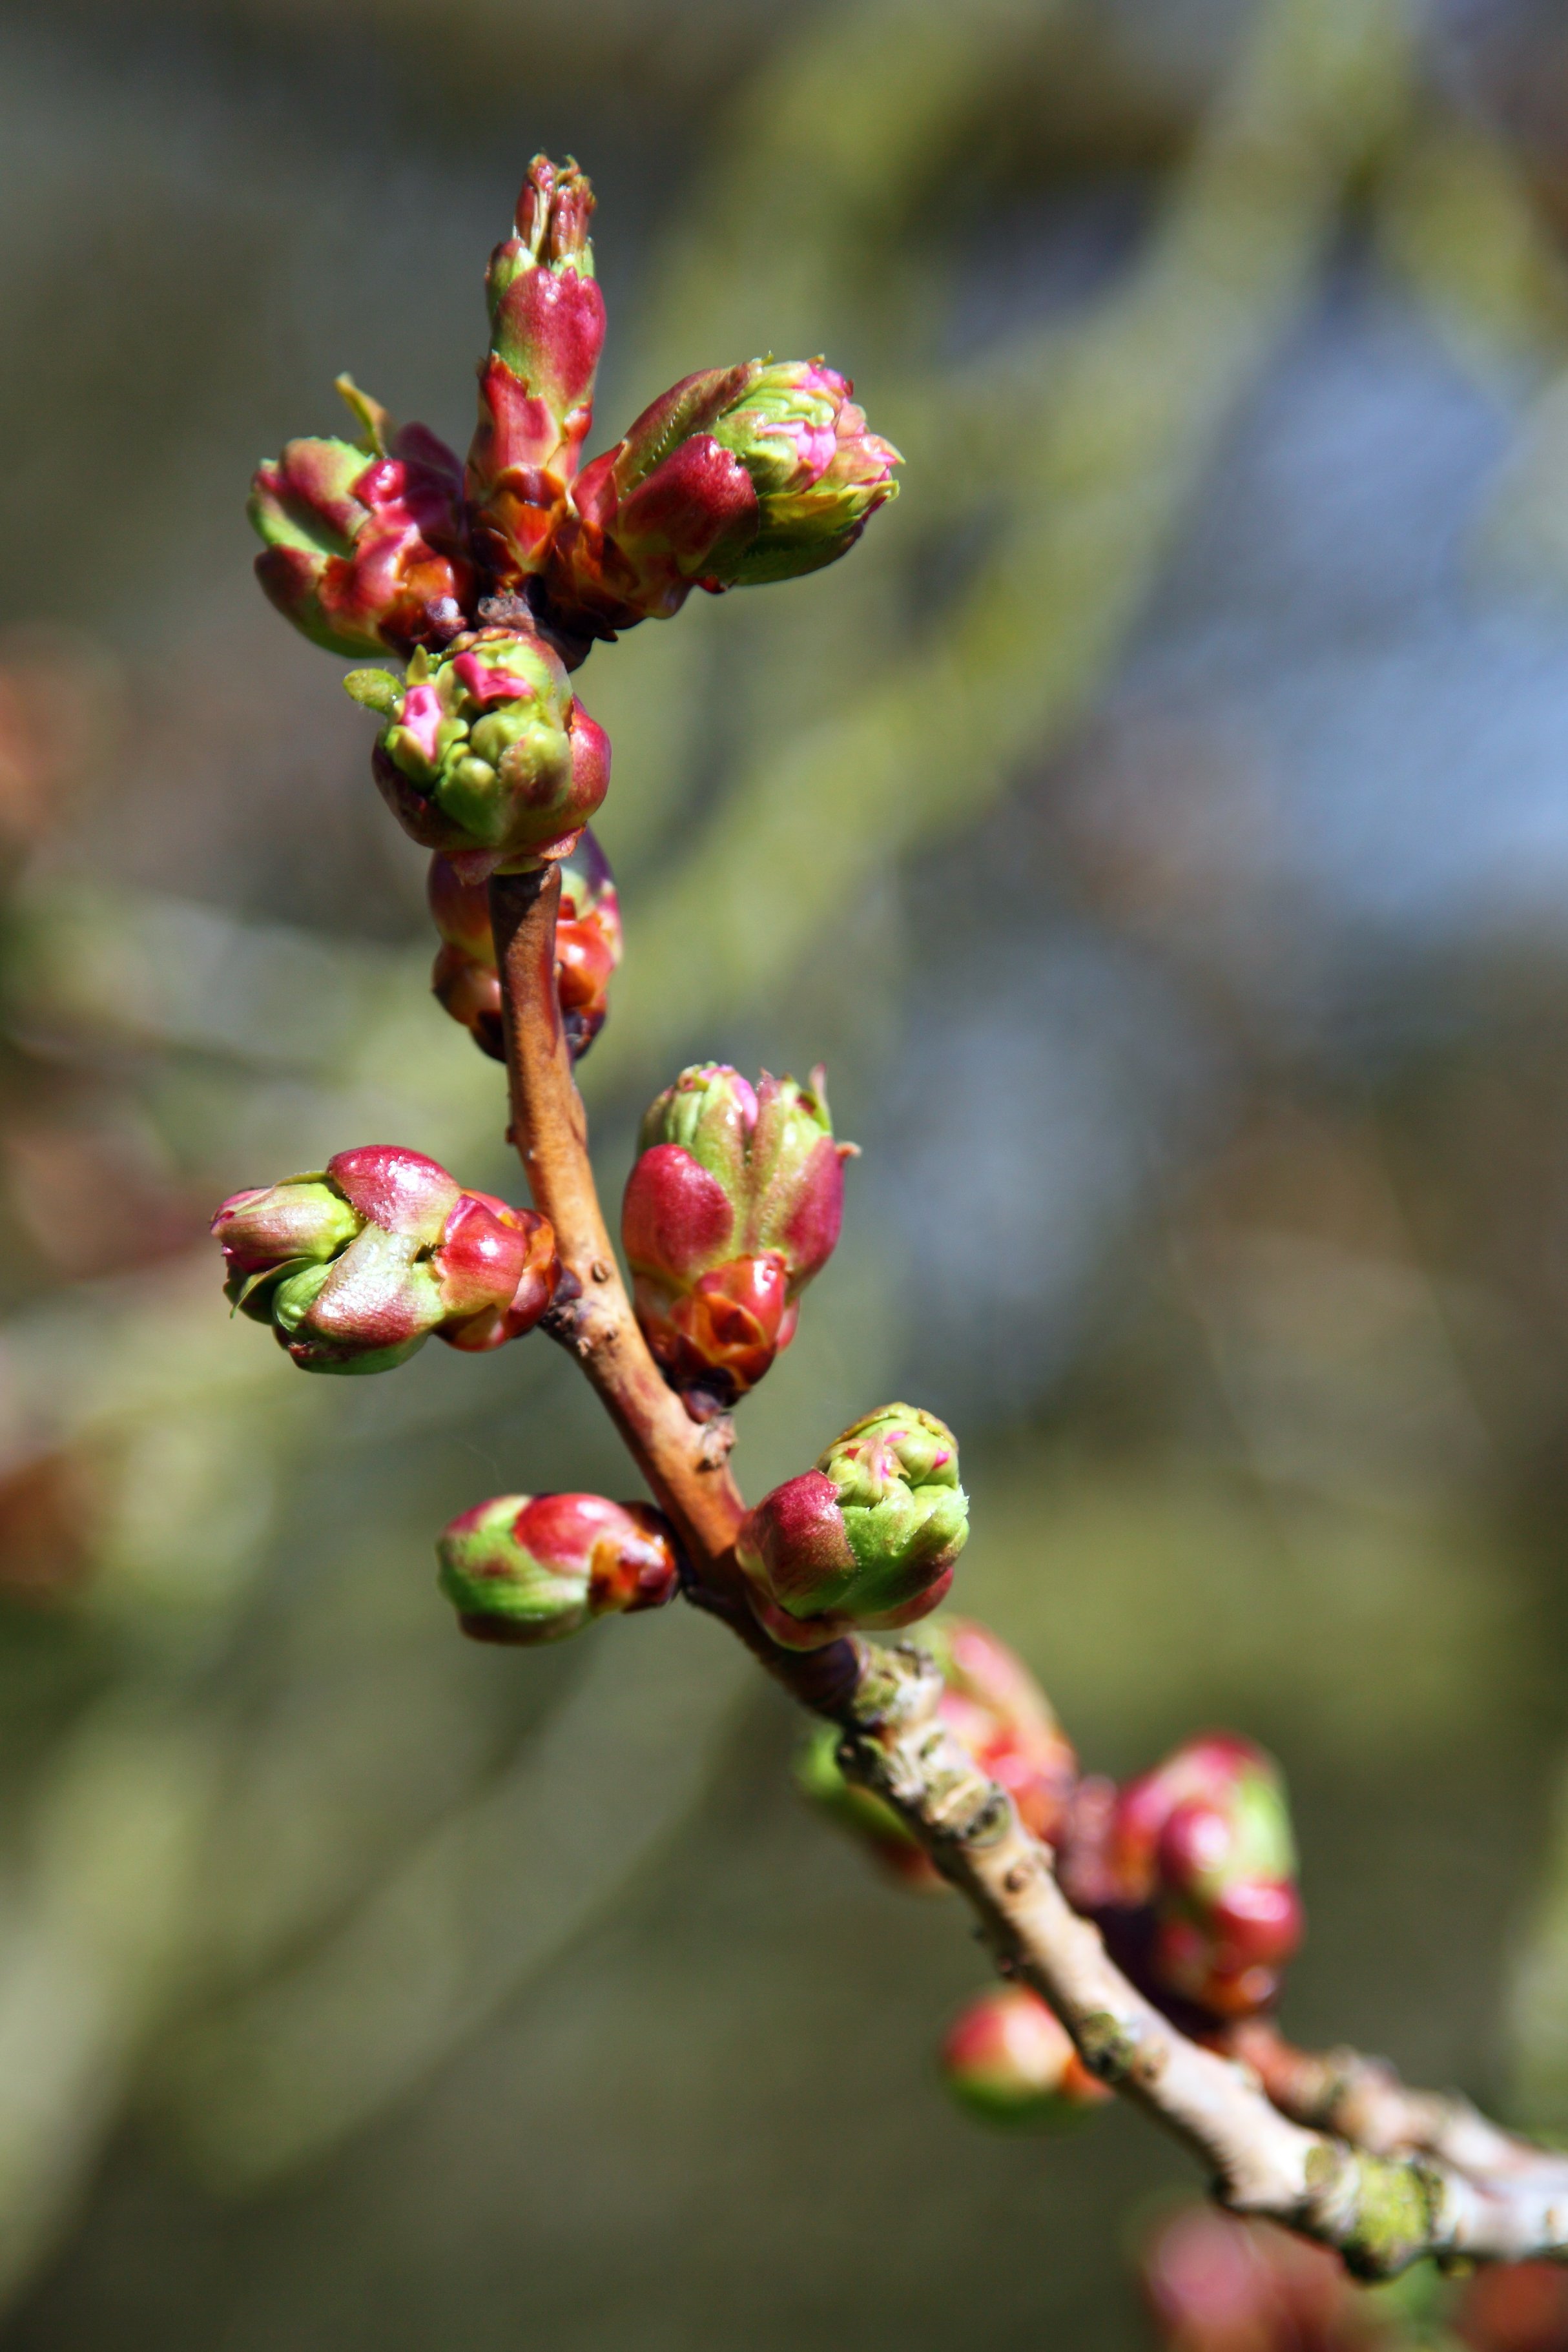
tree, nature, branch, blossom, growth, plant, photography, leaf, flower, spring, green, produce, fresh, botany, garden, flora, season, twig, wildflower, close up, shrub, buds, growing, new, detail, bud, macro photography, flowering plant, plant stem, land plant